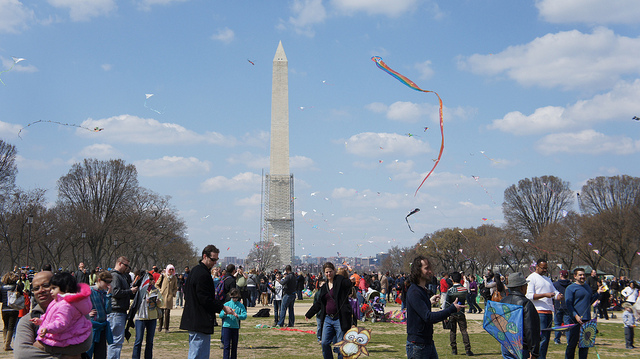
user: Given an image and a question. Answer the question in a short answer. Question: What monument is that? Short Answer:
assistant: washington